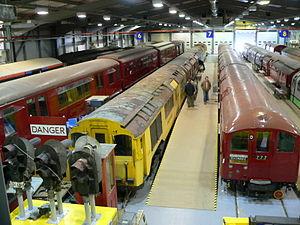
Le musée du transport de Londres, ou le LT Museum montre les différentes moyens de transport situé à Covent Garden, Londres, cherche à conserver et expliquer le patrimoine des transports de la capitale britannique. La majorité des expositions du musée commença dans la collection London Transport, mais depuis la création de Transport for London en 2000, les attributions du musée se sont étendues pour couvrir tous les aspects du transport dans la ville londonienne.